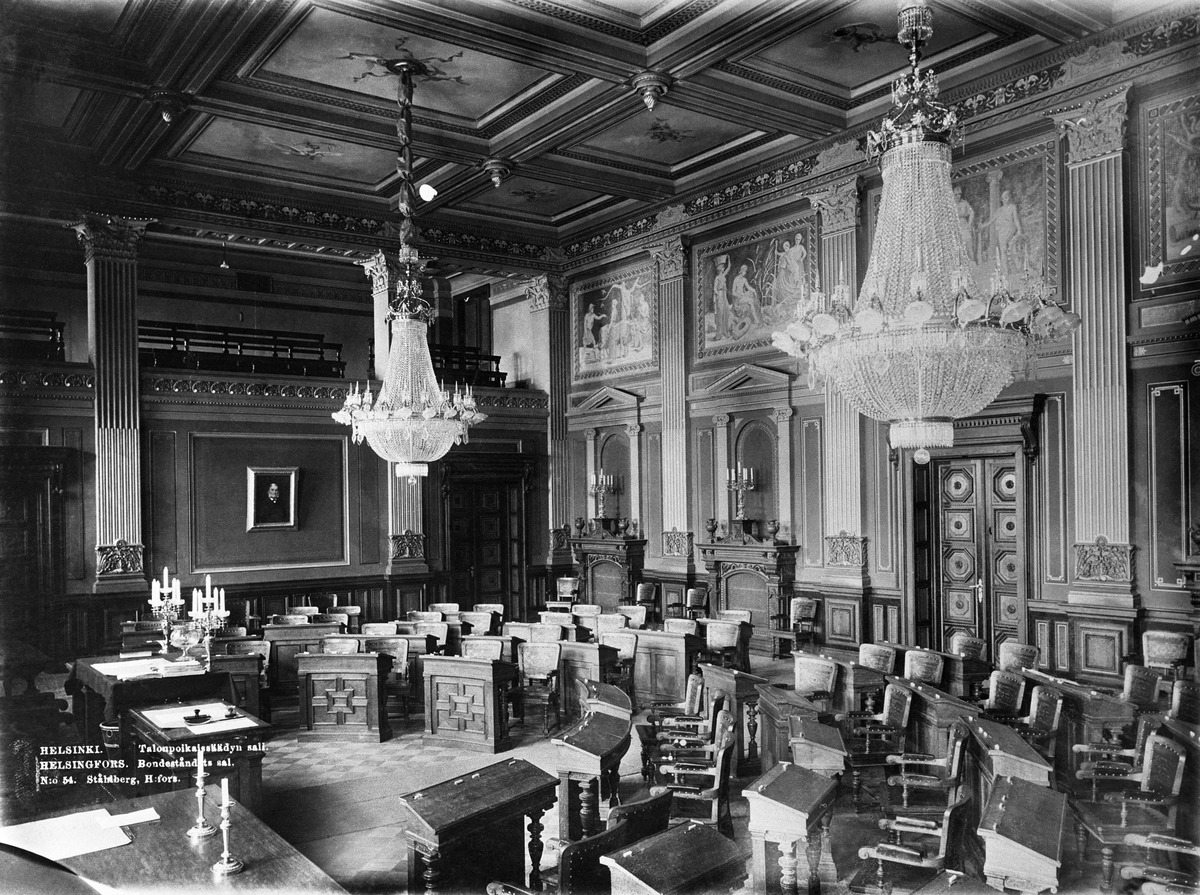
Säätytalo, Nikolainkatu 9-11 (= Snellmaninkatu)
sisällön kuvaus: Säätytalo, Nikolainkatu 9-11 (= Snellmaninkatu). Talonpoikaissäädyn sali. mustavalkoinen
Kuvaaja: Ståhlberg, Karl Emil, valokuvaaja
Ajankohta: kuvausaika 1890 n
Paikka: Suomi, Uusimaa, Helsinki, Kruununhaka Helsinki, Snellmaninkatu 9-11
Aiheet: valtiopäivät säätyvaltiopäivät, kansanedustuslaitokset, valaisimet, kristallilasi, sisustus, maalaukset, kattomaalaukset, seinämaalaukset, koristelu